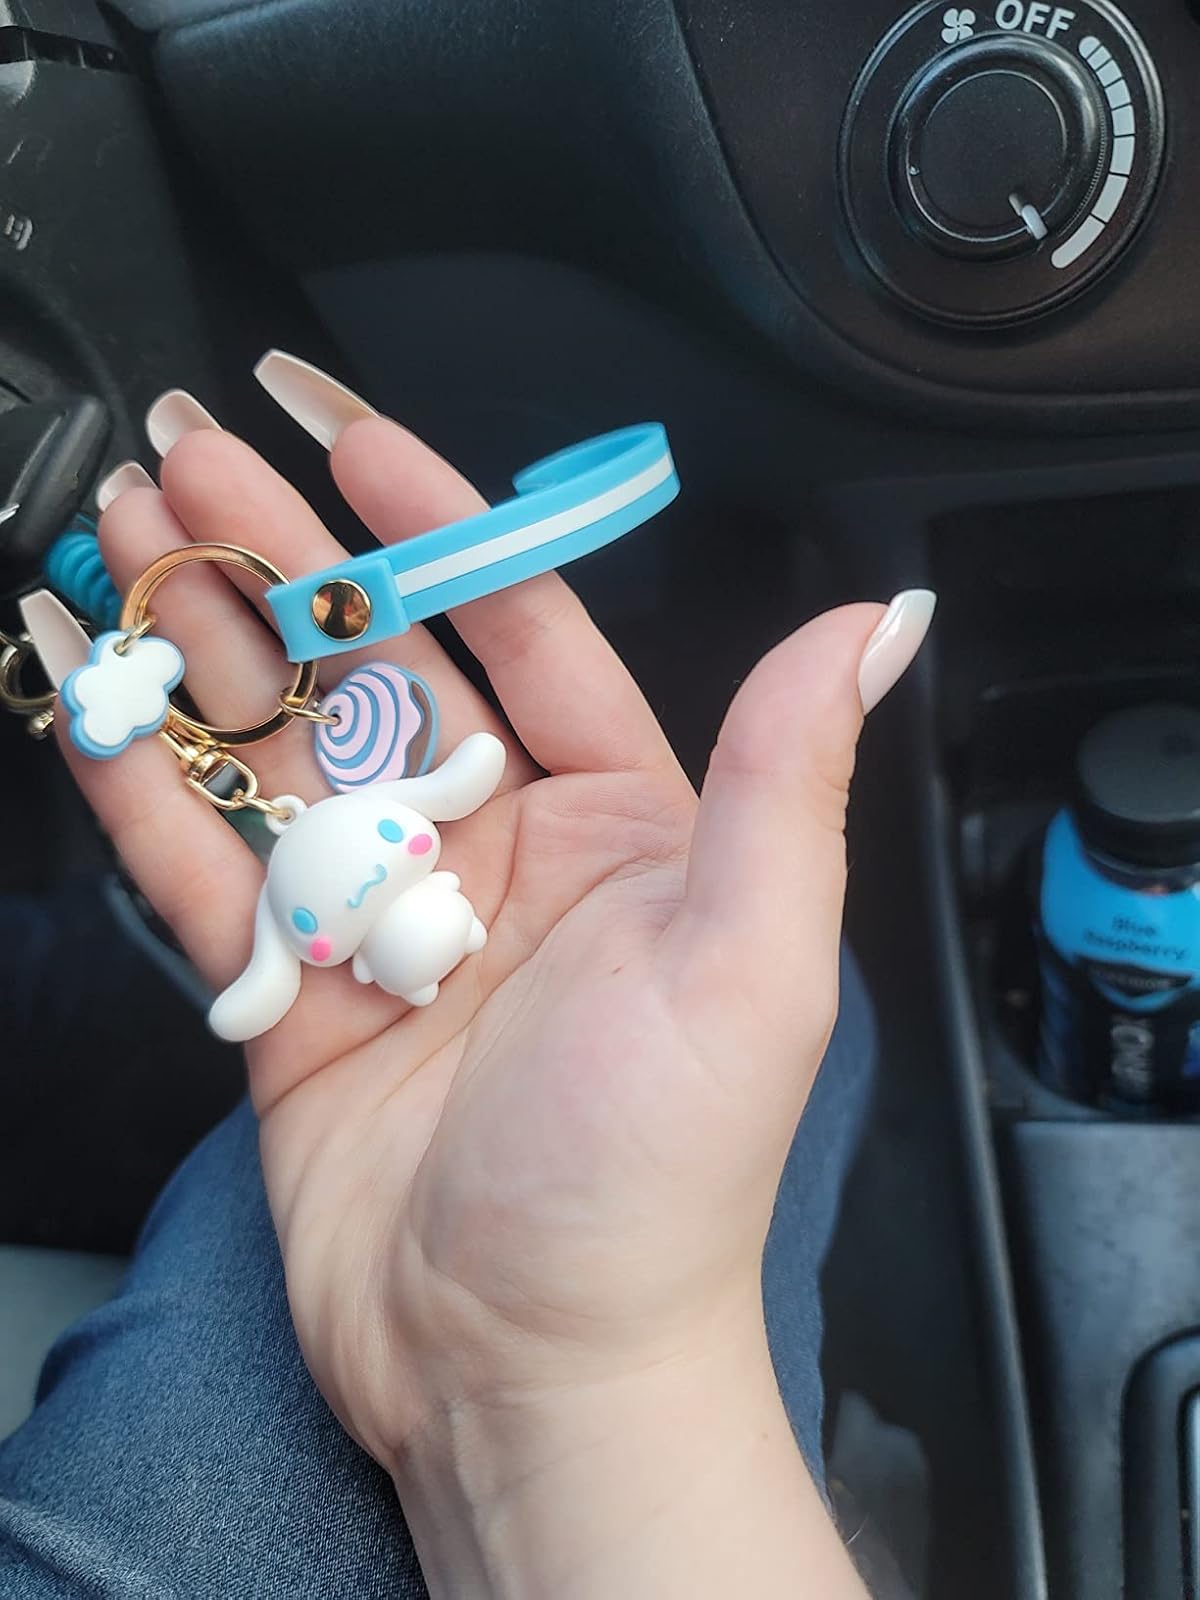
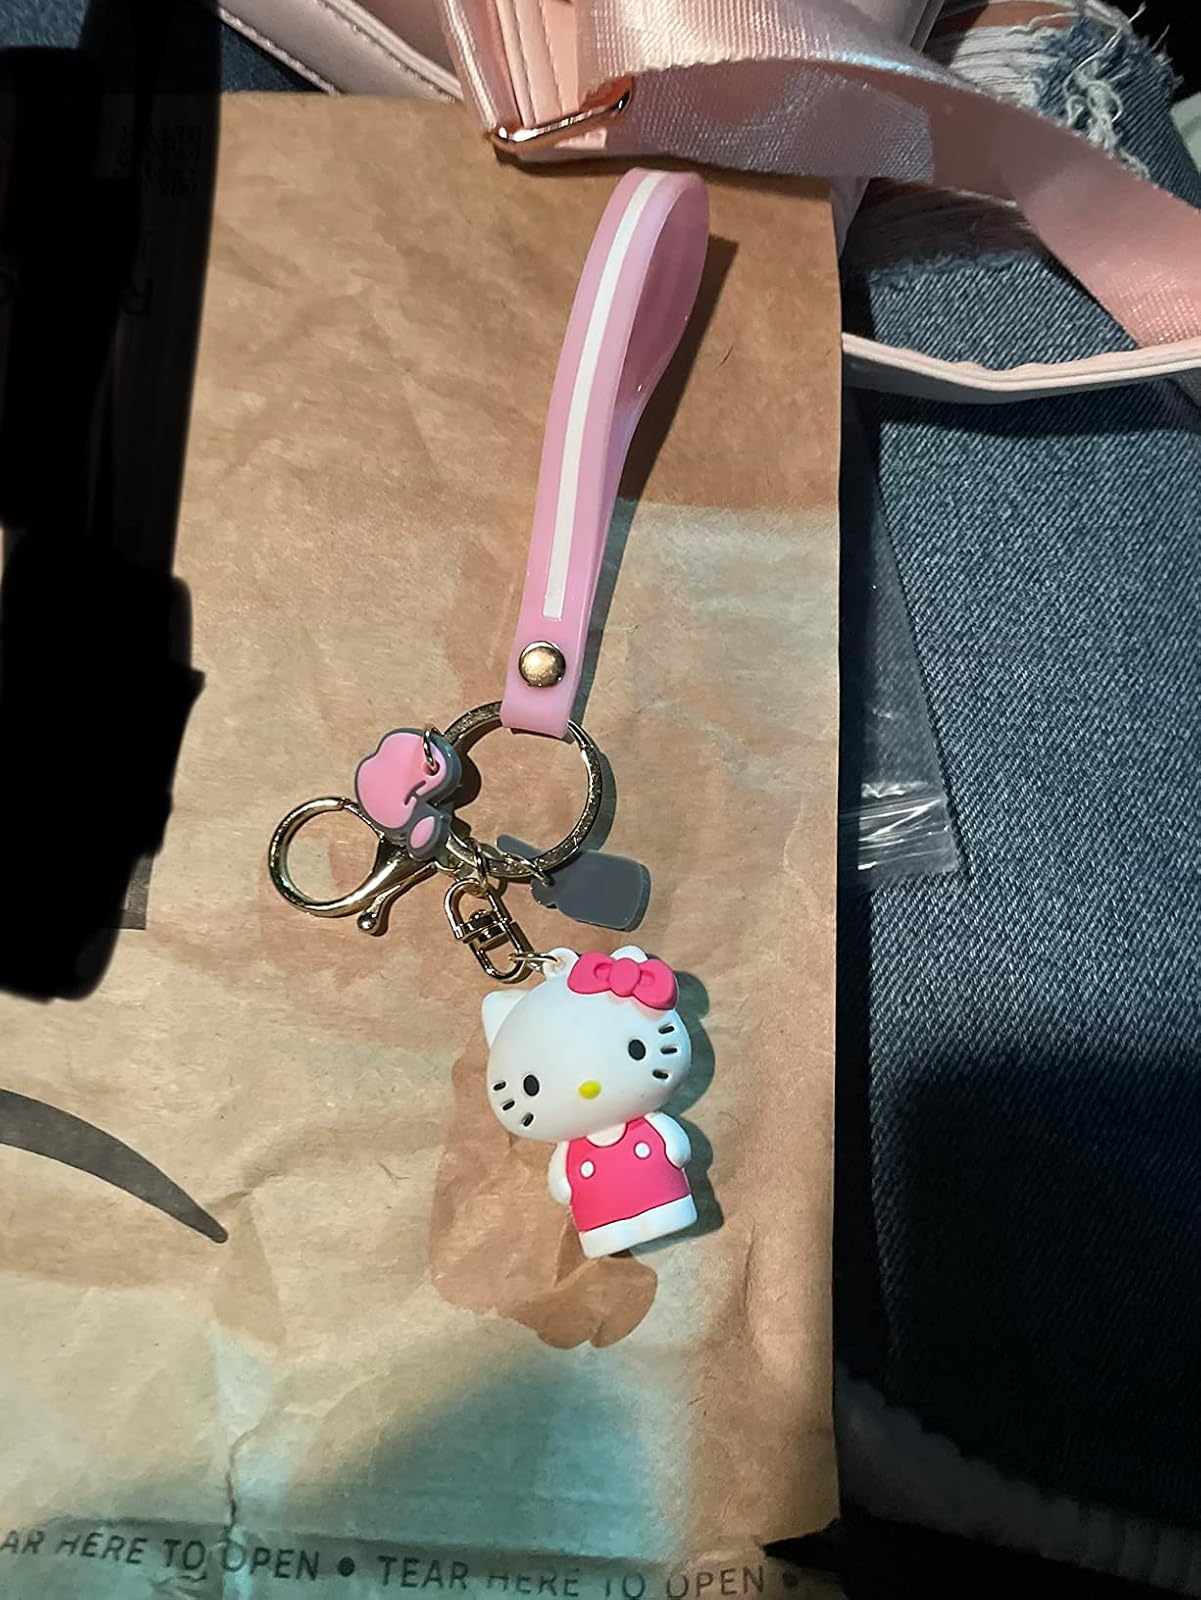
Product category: accessories_keychain
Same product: no